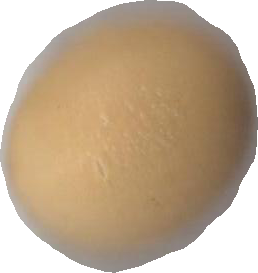
Variety: Dega